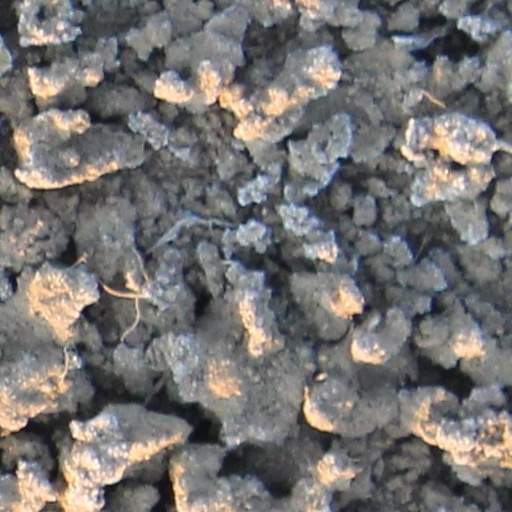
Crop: wheat